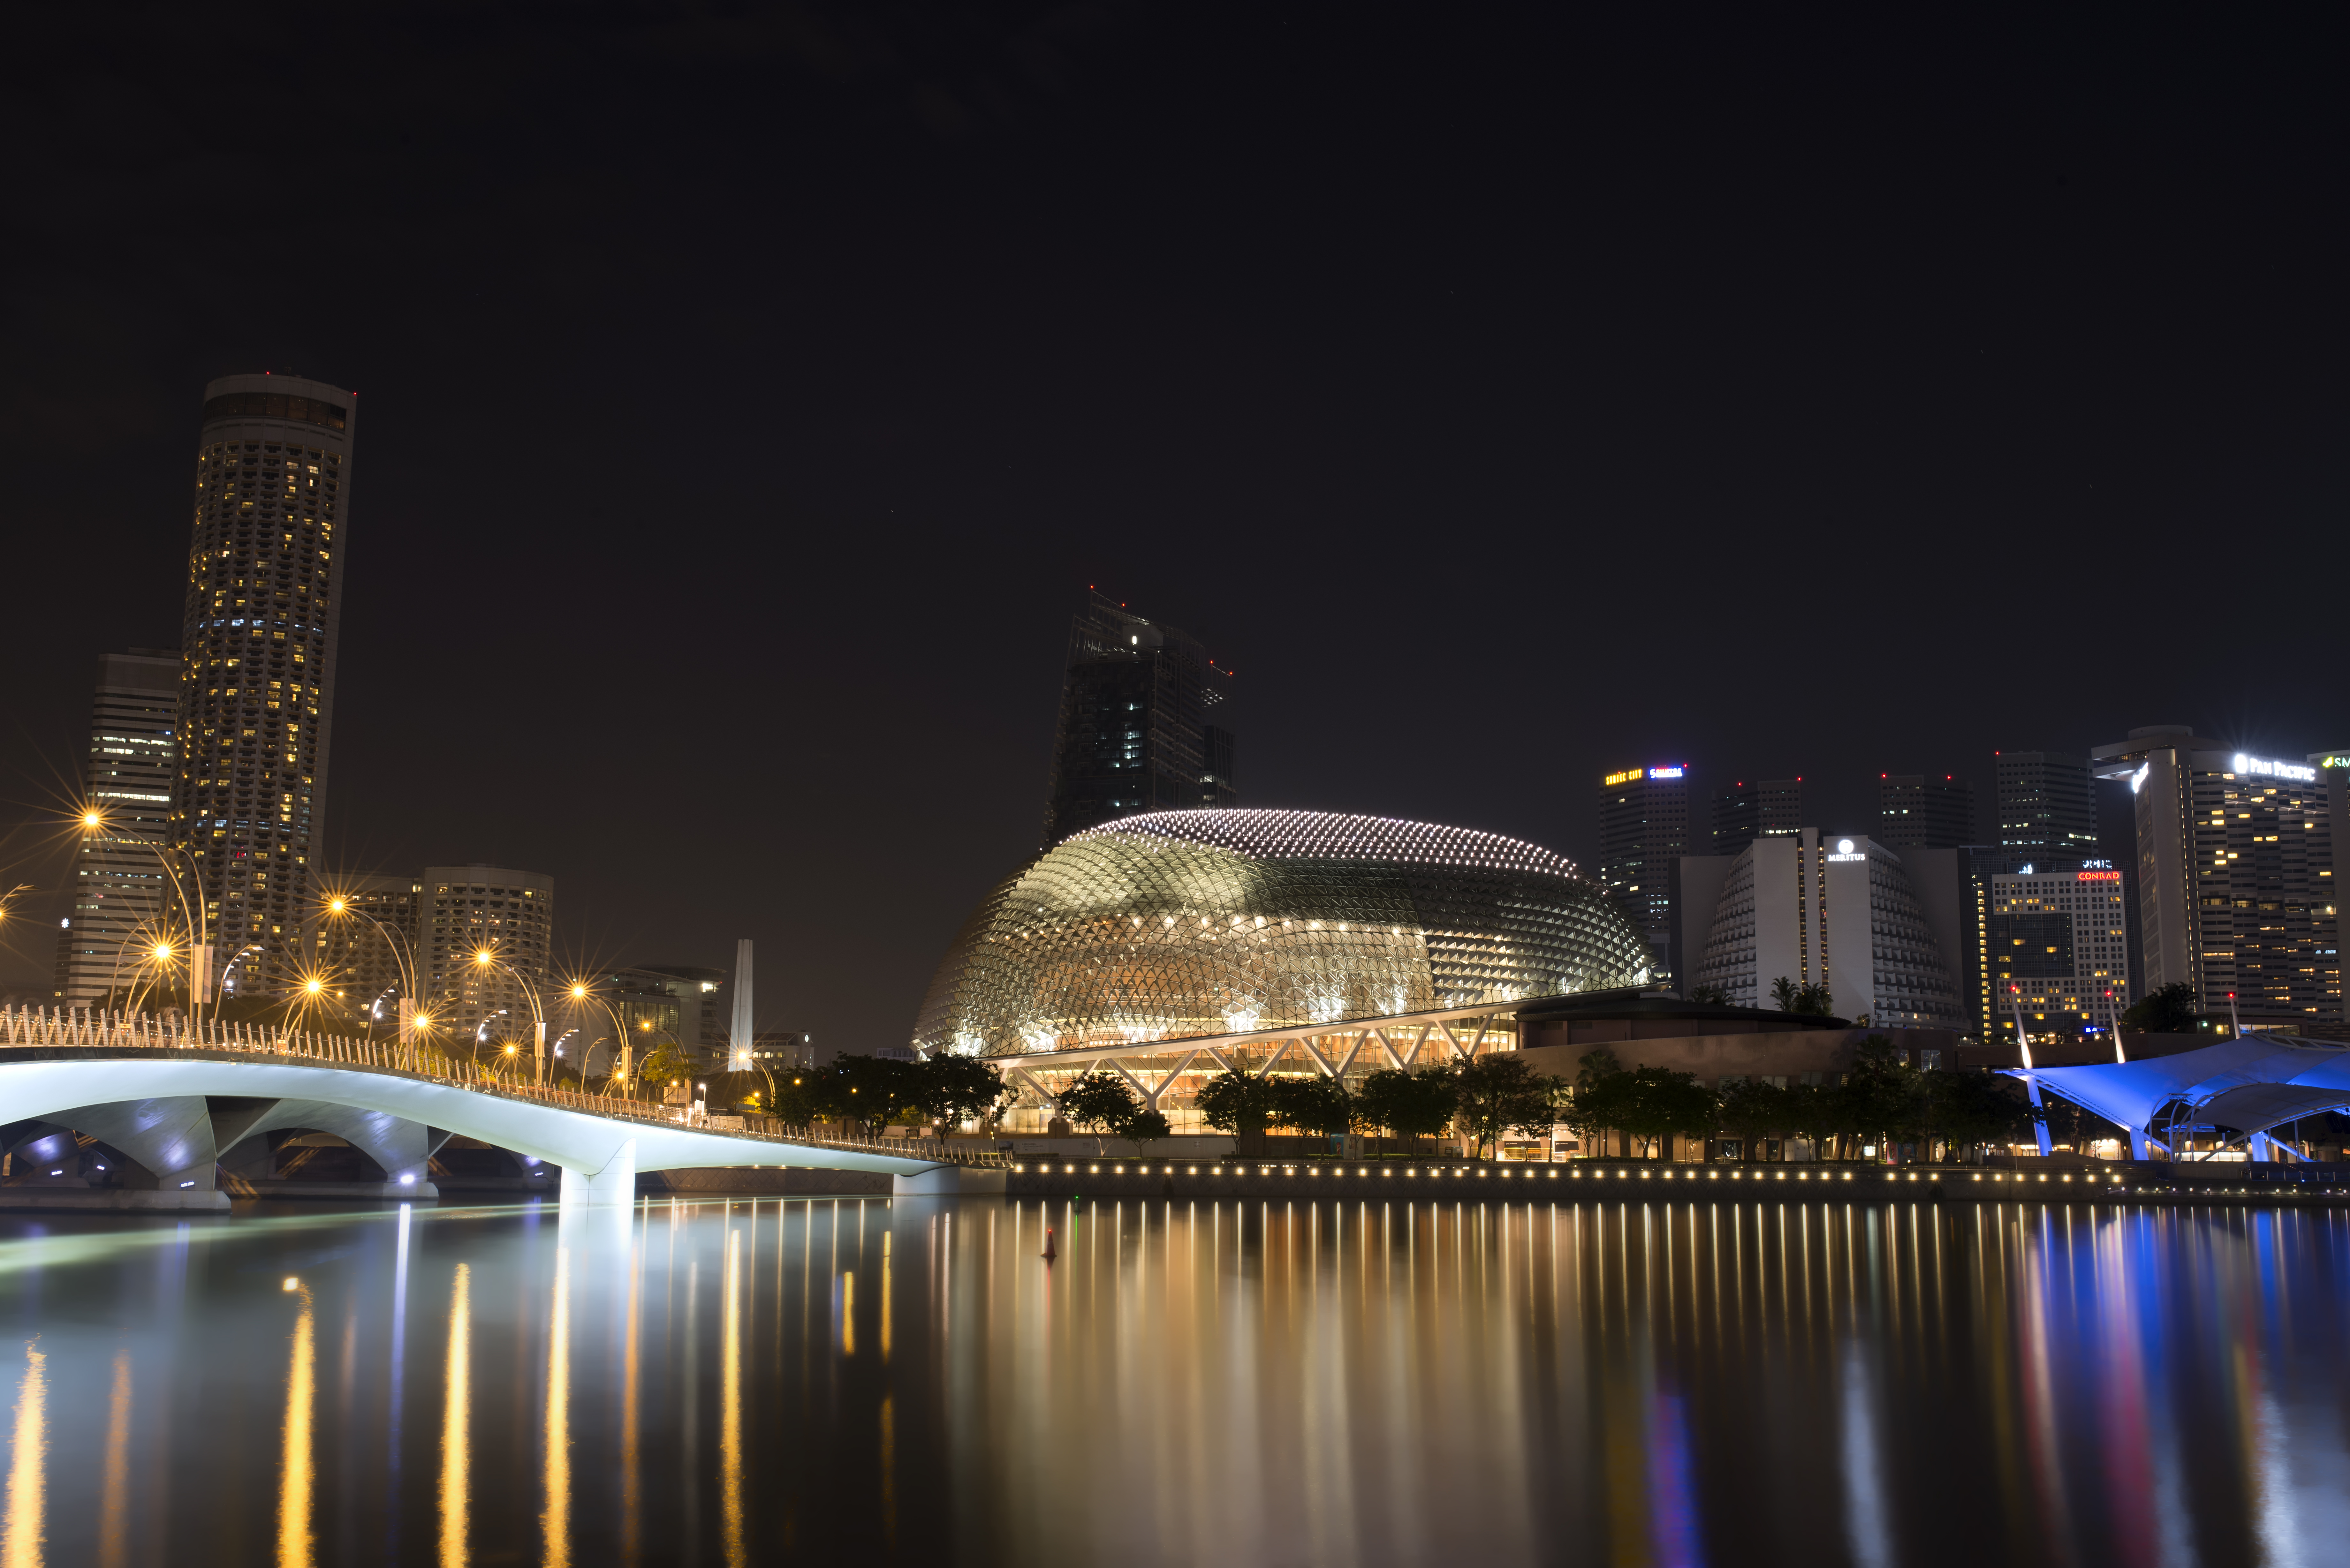
water, light, structure, bridge, skyline, night, city, skyscraper, cityscape, downtown, dusk, evening, reflection, bay, landmark, marina, nikon, stadium, sands, long, theatre, free, exposure, wide, angle, shot, low, jubilee, singapore, d800, mbs, esplanade, fullerton, metropolis, urban area, human settlement, atmosphere of earth, metropolitan area